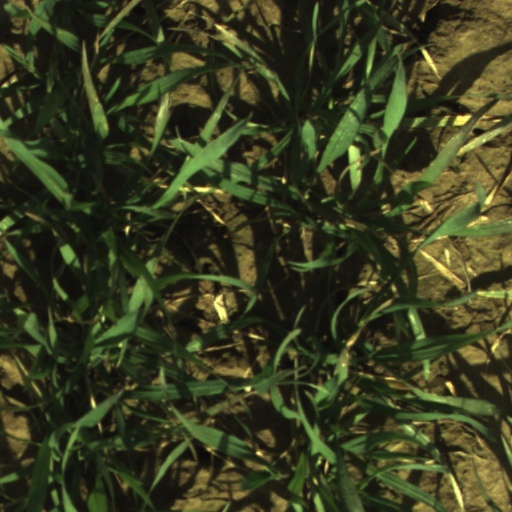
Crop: wheat